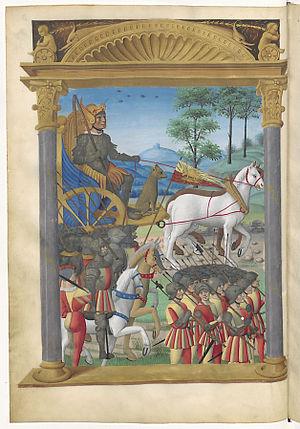
Le Maître des Alarmes de Mars est un enlumineur anonyme lyonnais actif entre 1485 et 1510.